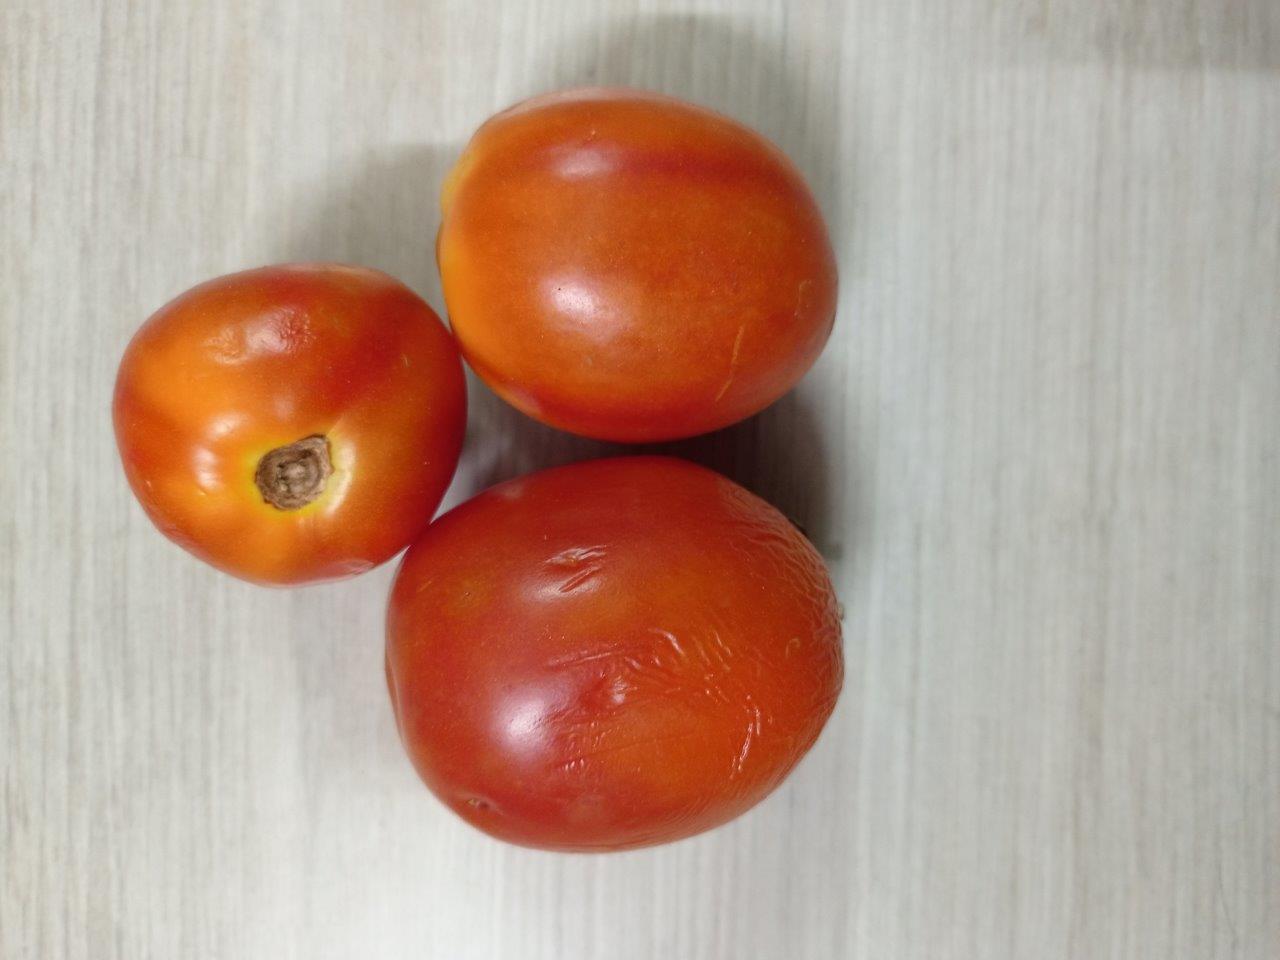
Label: Fresh